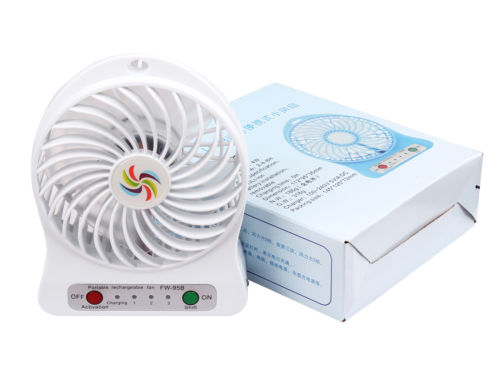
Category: fan